László Papp Budapest Sports Arena

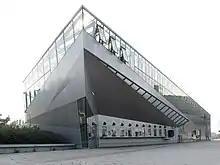
The box office of the arena (October 2008)

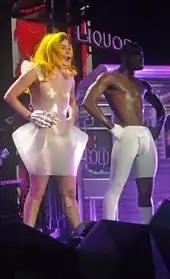
Lady Gaga during a 2010 concert in the László Papp Budapest Sports Arena

Construction of the arena began on 30 June 2001, after the original, the Budapest Sportcsarnok, built in 1982, burnt to the ground on 15 December 1999. The hall was finished quickly, within a year and a half, and the opening ceremony was held on 13 March 2003. Since 28 May 2004, the arena wears the name of Hungarian boxing great László Papp and is officially known as Papp László Budapest Sports Arena.